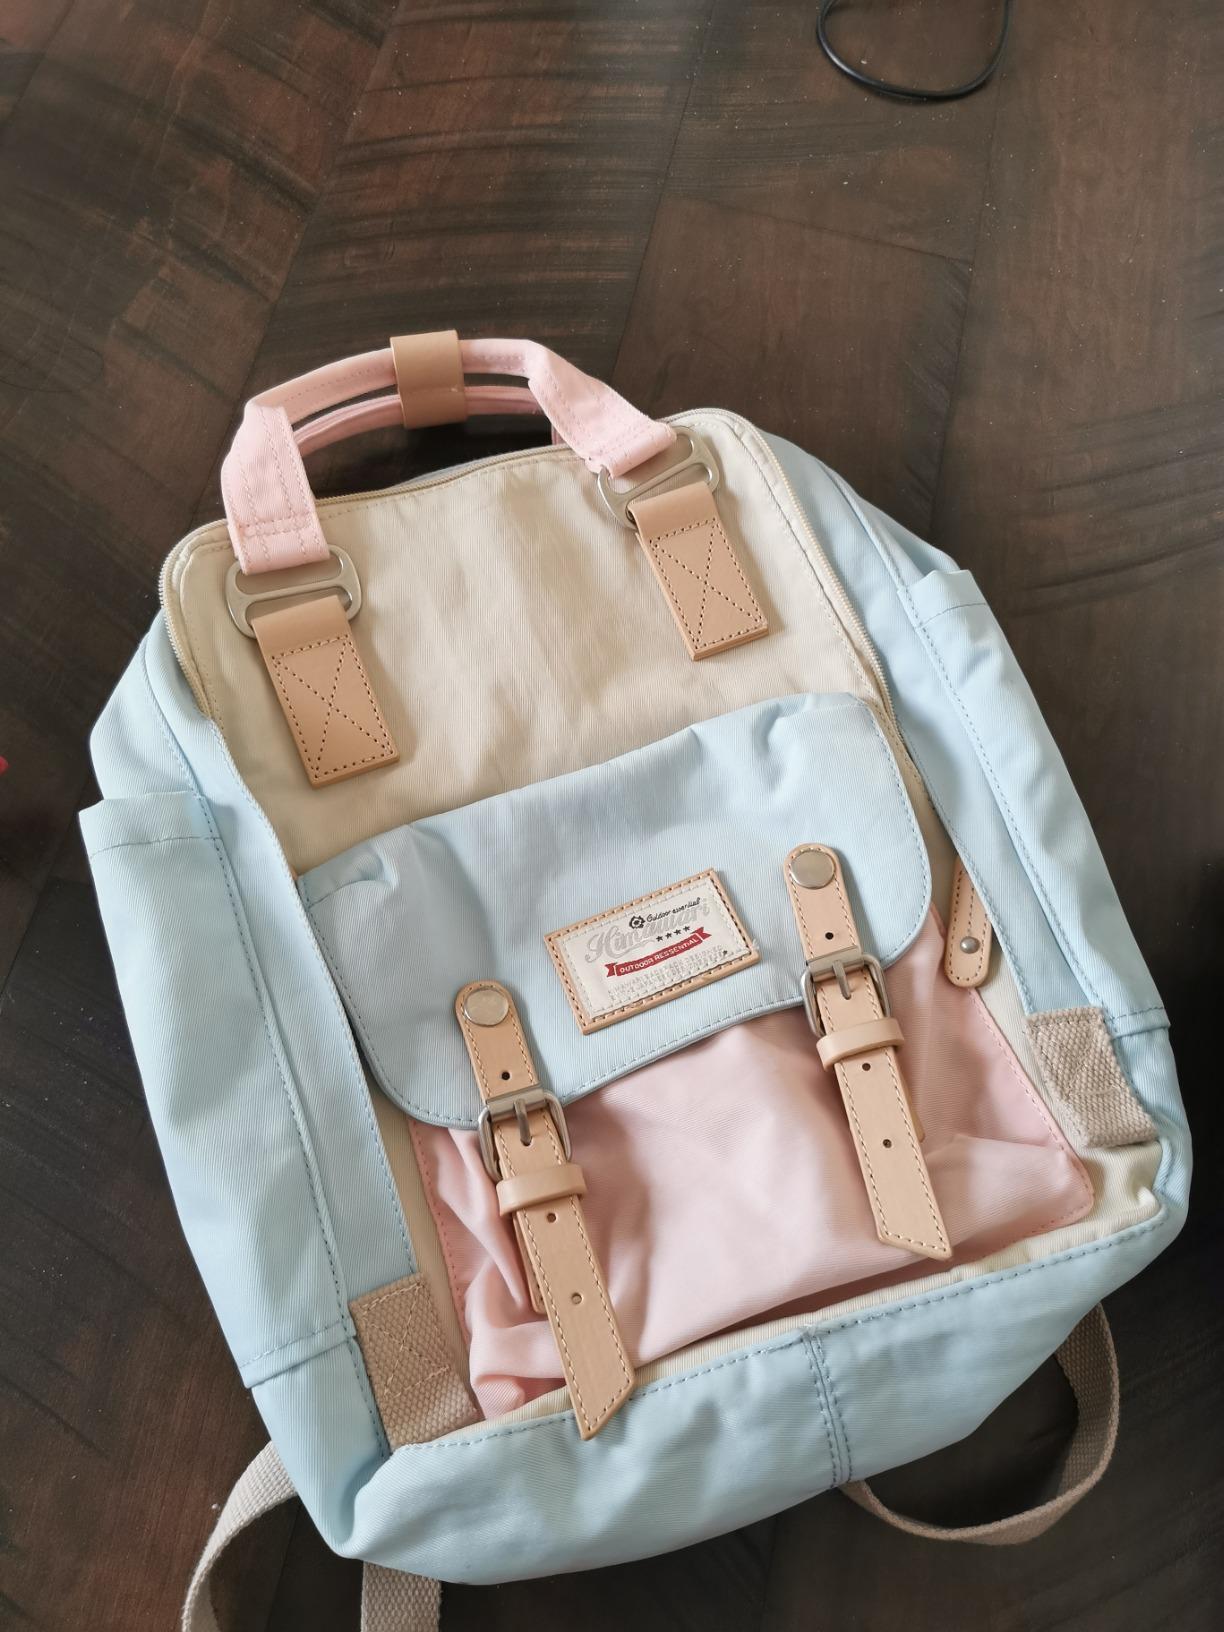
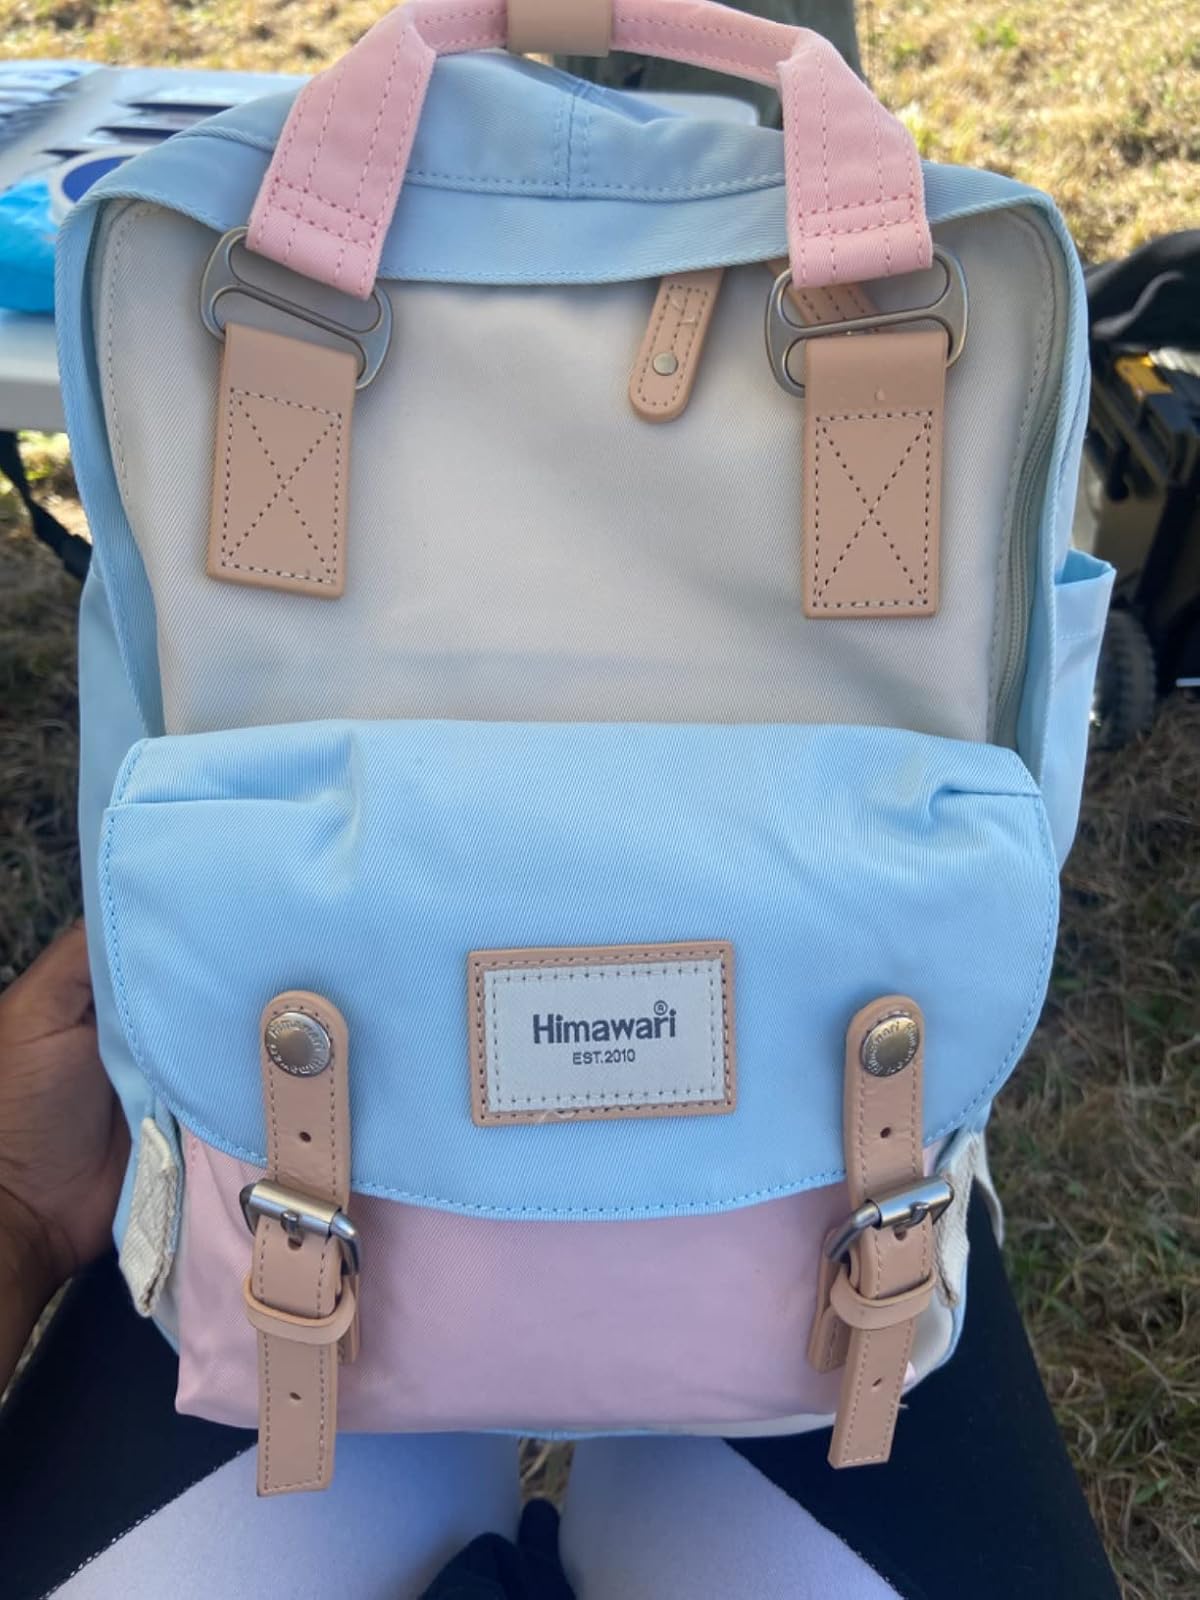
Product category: bag
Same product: yes